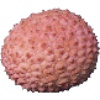
Label: lychee